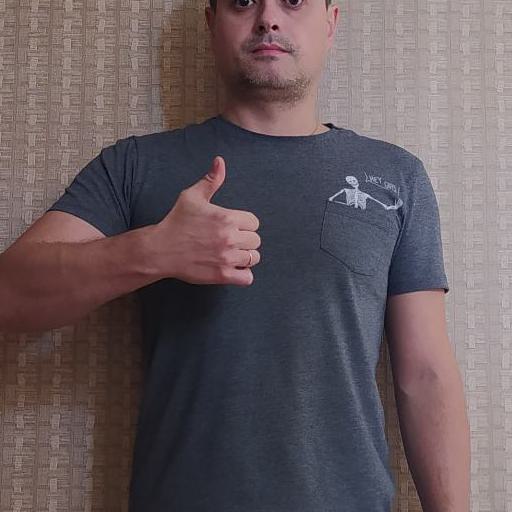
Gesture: like